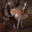
Label: deer